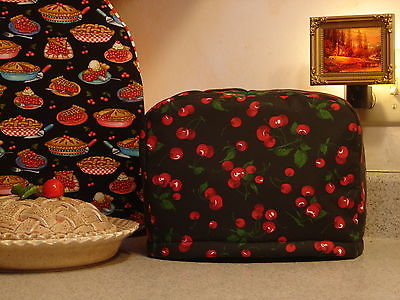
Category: toaster